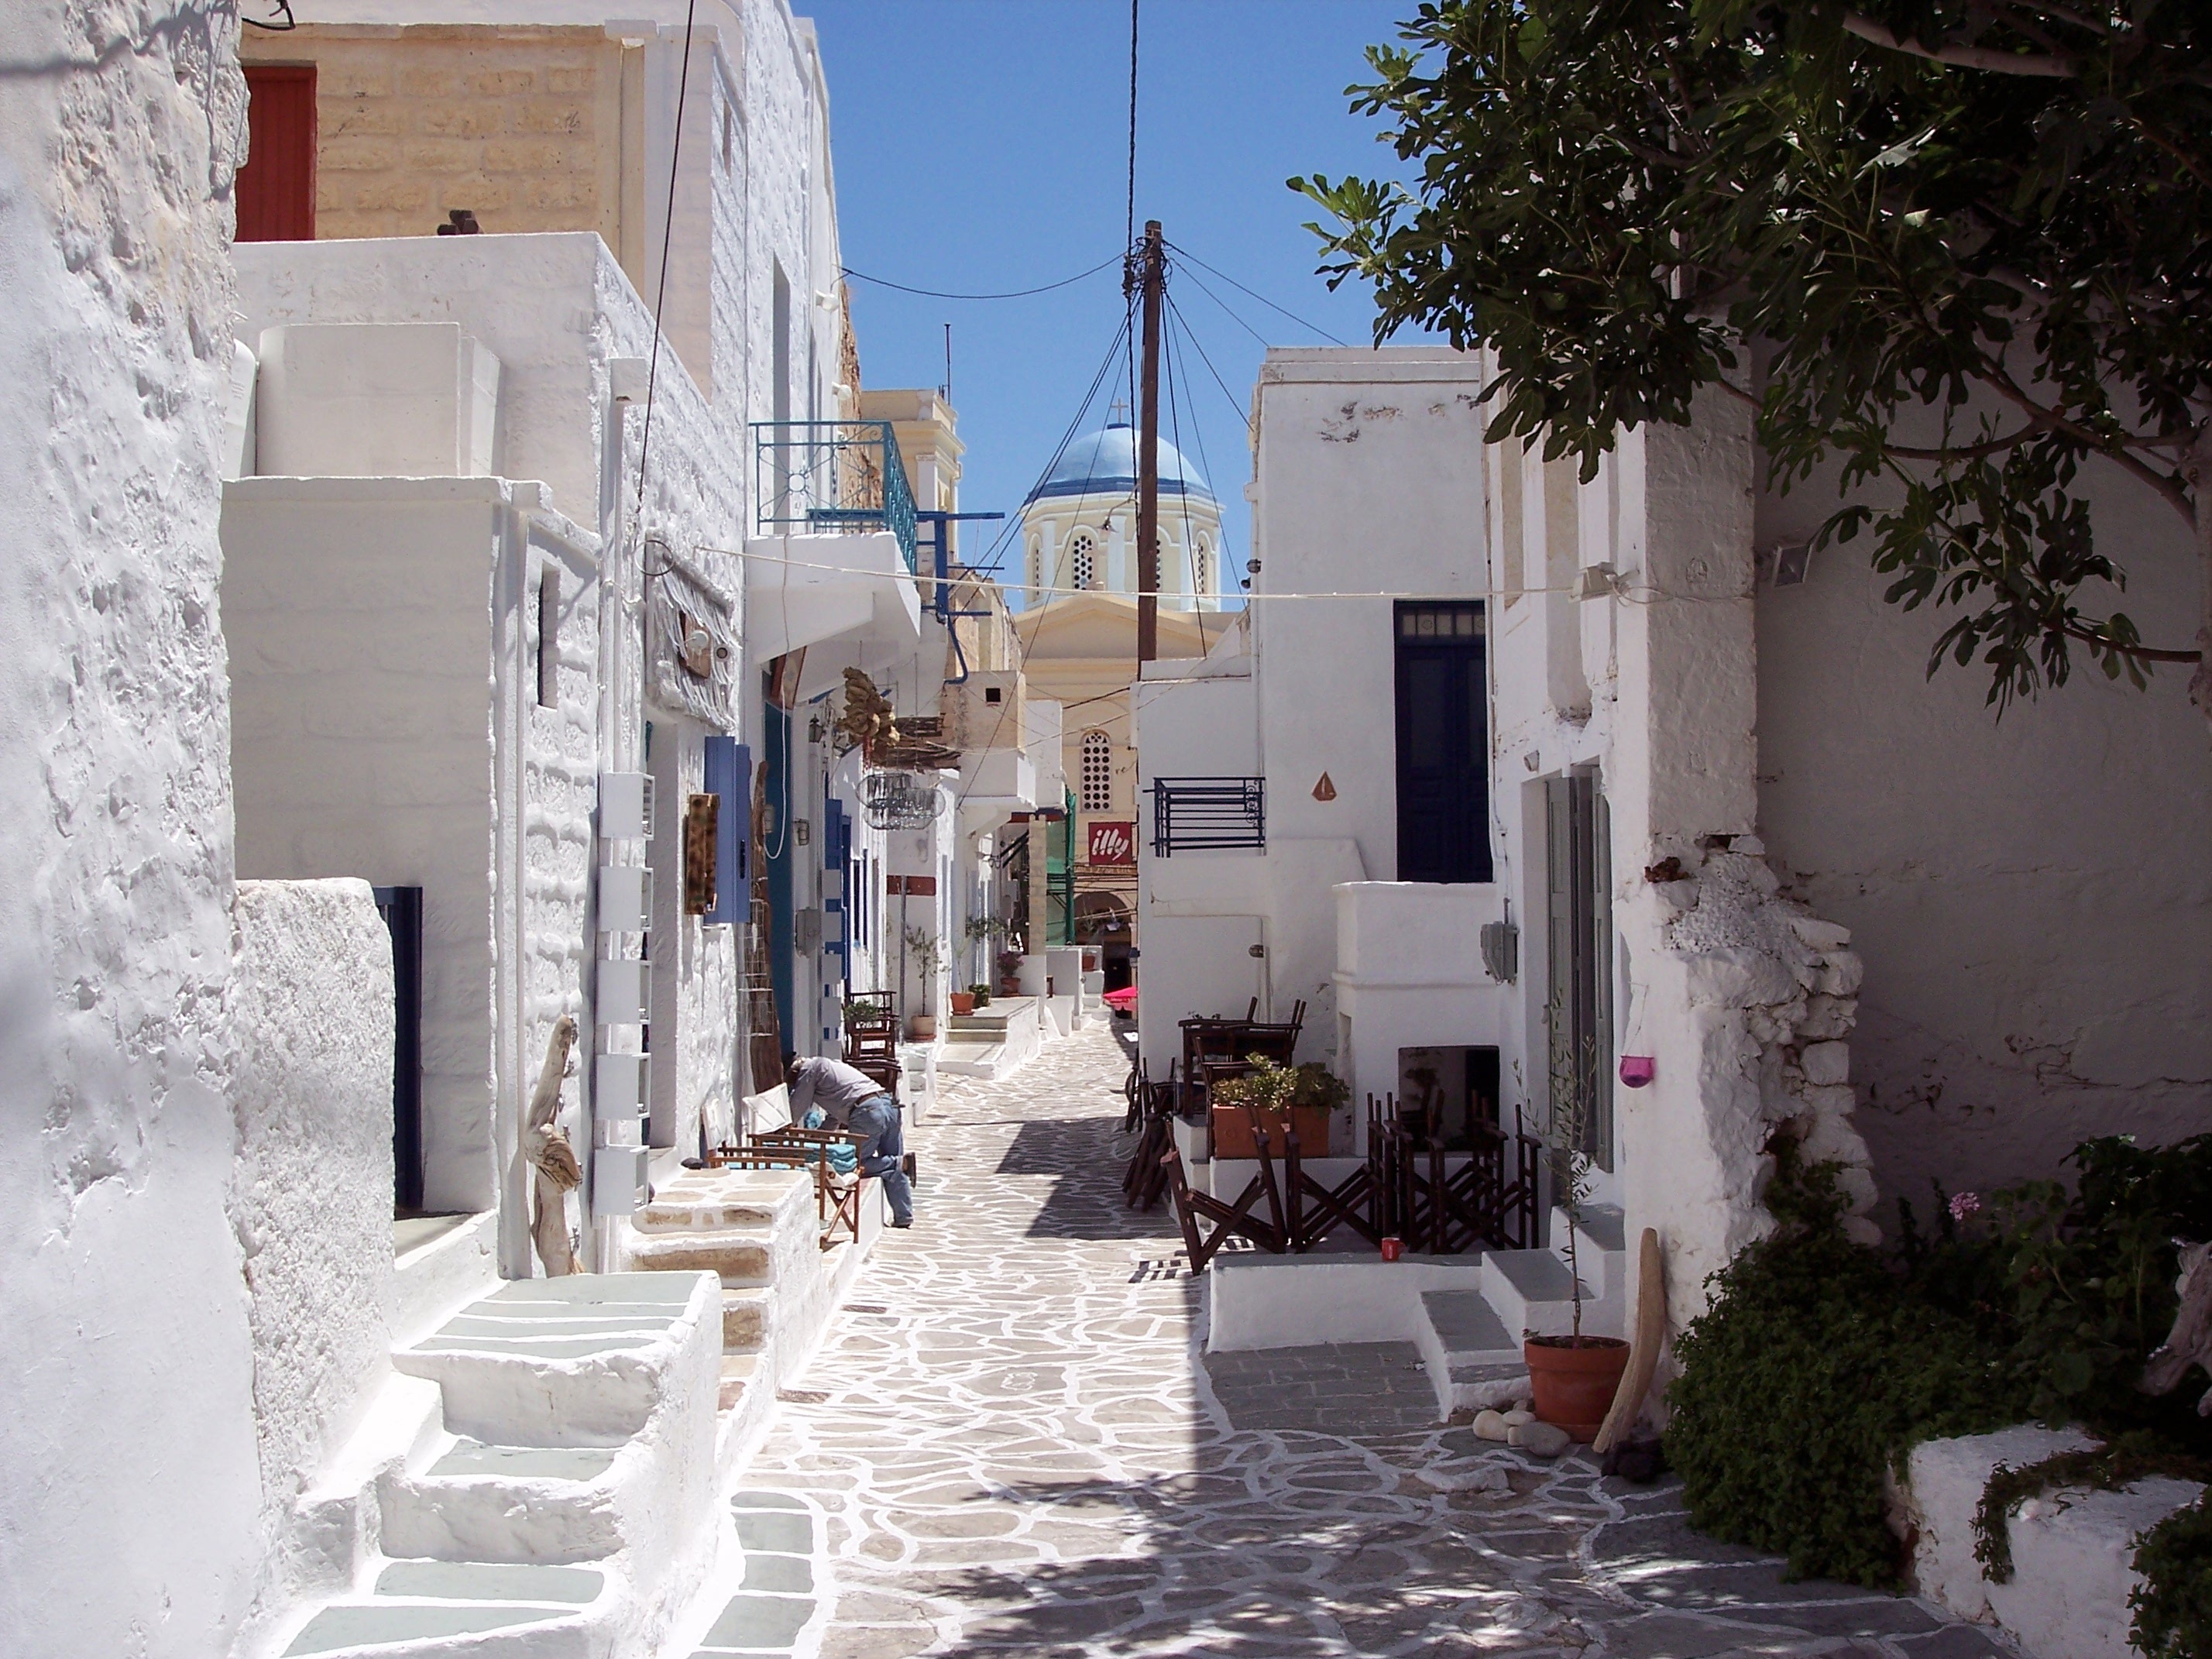
snow, winter, white, street, house, town, home, vacation, village, greek, mediterranean, holiday, island, facade, houses, greece, cyclades, neighbourhood, kimolos